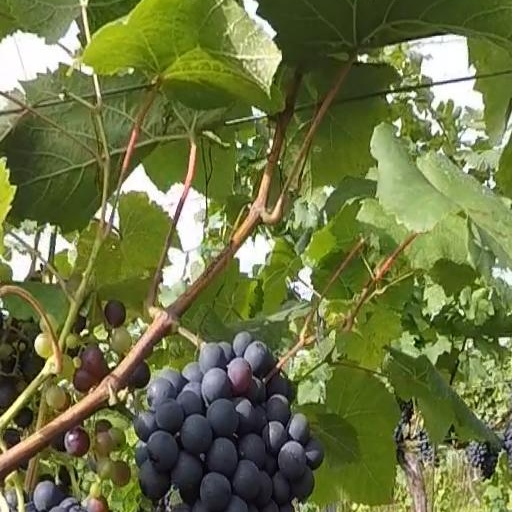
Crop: grape